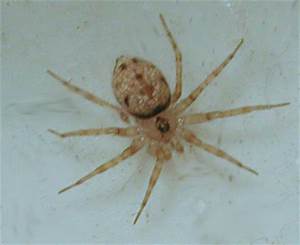
Label: ragno